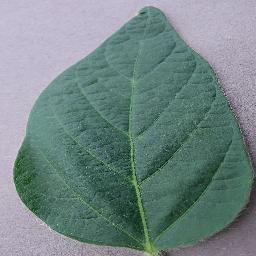
Label: Soybean___healthy